Summer Brave

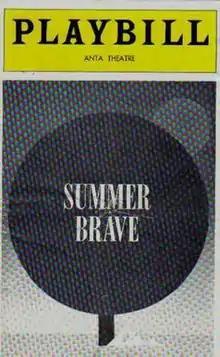
Original "Playbill" cover

Summer Brave is a play by William Inge, a revision of his Pulitzer Prize-winning 1953 play "Picnic". Set in Independence, Kansas, a small town in Kansas in the early 1950s, it focuses on Hal Carter, an attractive young stranger who drifts into town just before the annual Labor Day celebration and sets off a chain of events that prompts various residents to reflect on the present and contemplate an unpromising future.